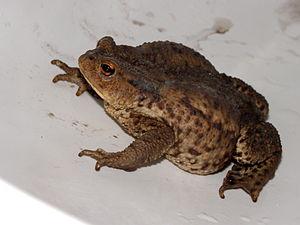
Crapaud
Les Bufonidae sont une famille d'amphibiens. Elle a été créée en 1825 par John Edward Gray.